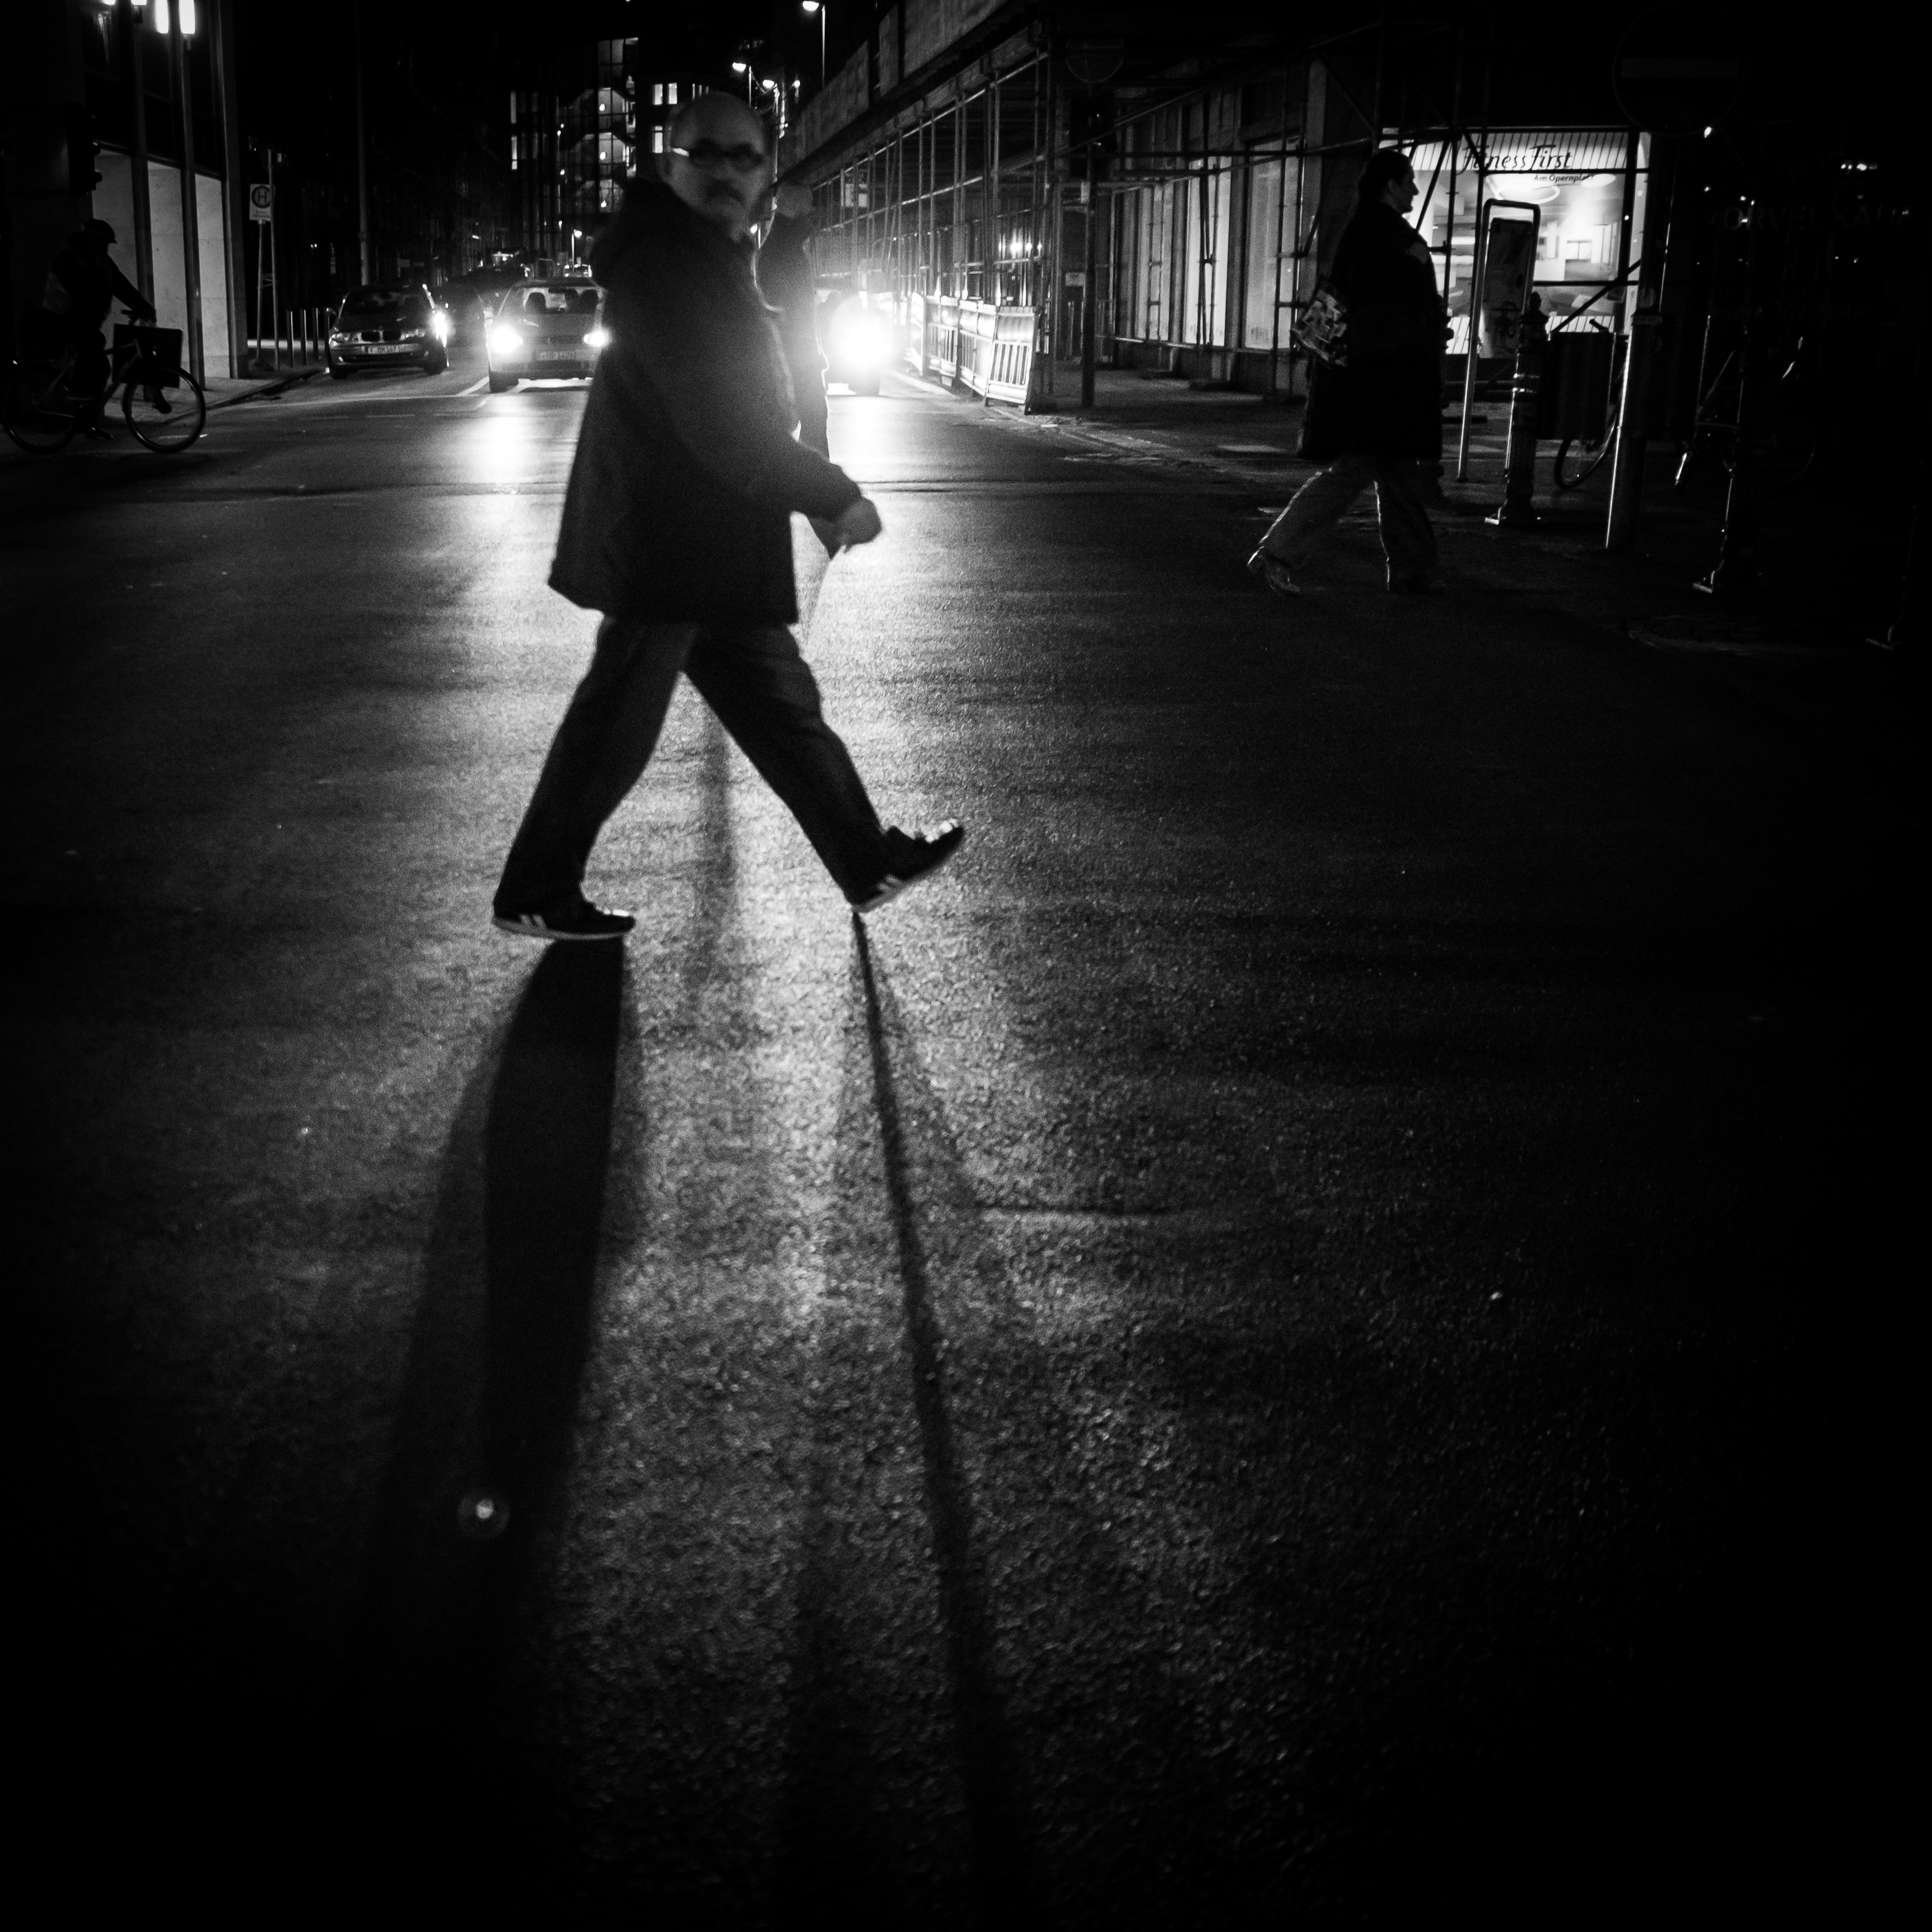
light, black and white, white, night, photography, shadow, darkness, black, monochrome, photograph, shape, monochrome photography, film noir, human positions